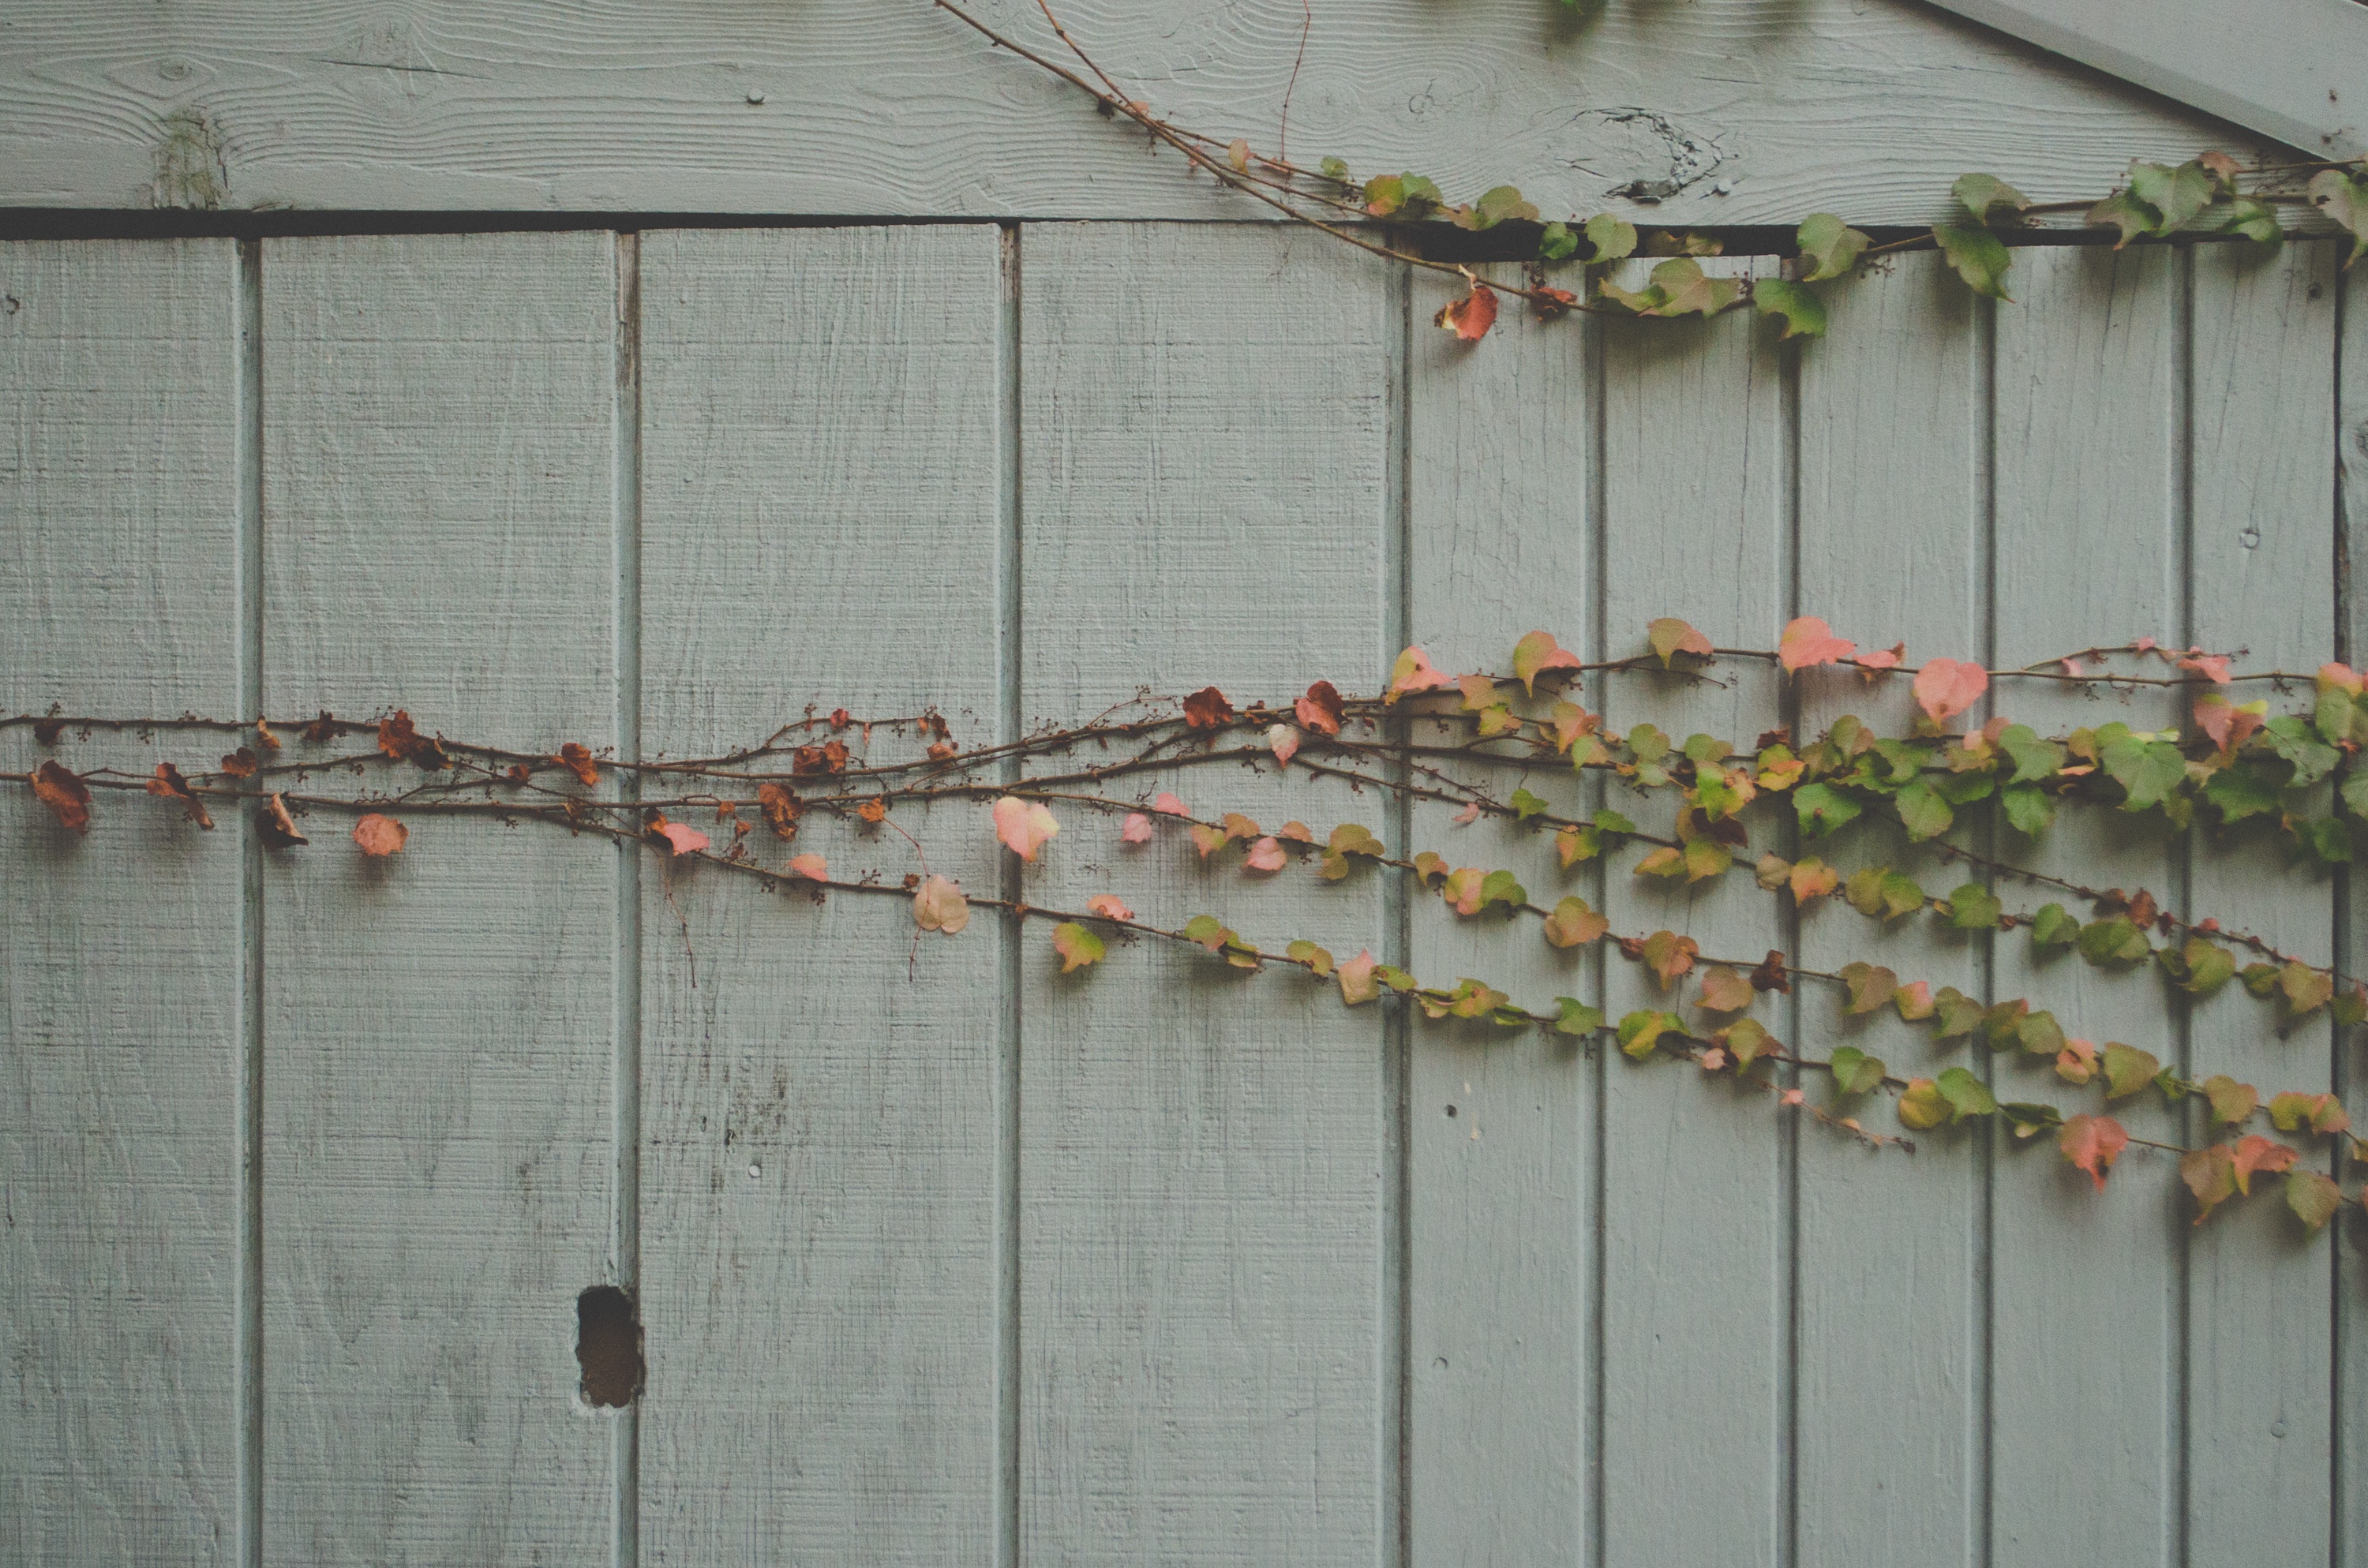
fence, wall, shed, net, outdoor structure, home fencing